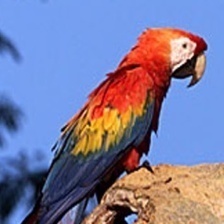
Species: SCARLET MACAW
Scientific name: ARA MACAO
ImageNet parent category: macaw